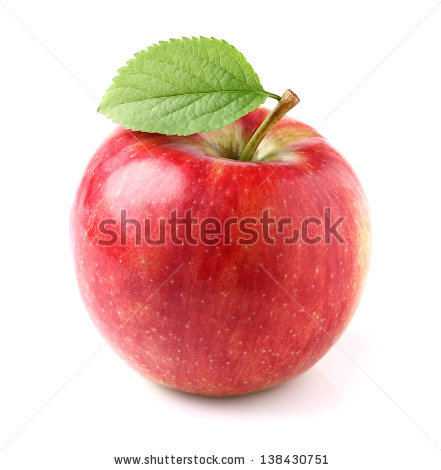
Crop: apple
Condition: healthy